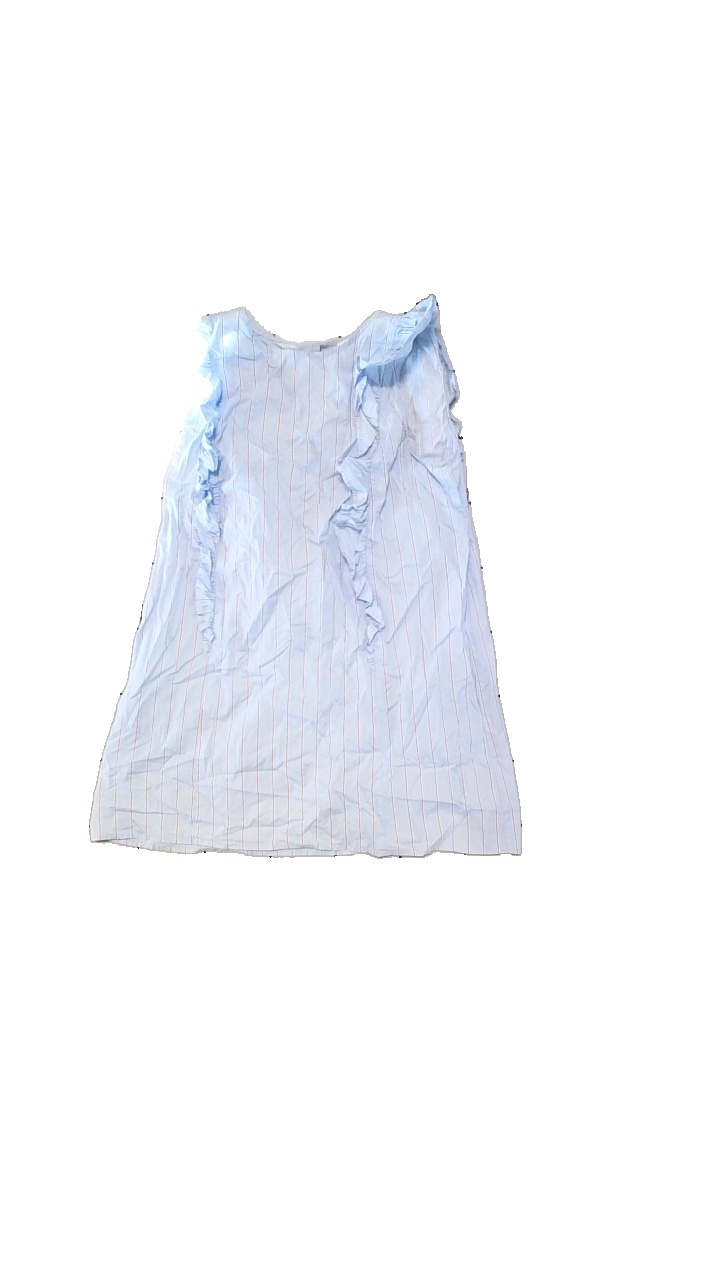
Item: Dress (Ladies)
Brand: H&m
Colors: Blue, Red
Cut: Regular
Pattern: Striped
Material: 100% cotton
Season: All
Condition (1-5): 4
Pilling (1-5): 4
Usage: Reuse
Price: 50-100